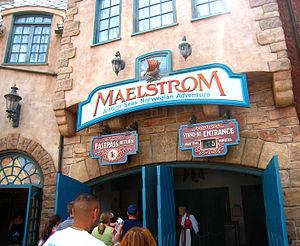
Happyland New
Maelstrom est l'ancienne attraction du pavillon Norvège situé le long du World Showcase Lagoon dans le deuxième parc de Walt Disney World Resort, Epcot. Le 12 septembre 2014, Disney annonce Frozen Ever After, une attraction basée sur La Reine des Neiges dans le pavillon de la Norvège à Epcot devant remplacer Maelstrom. L'attraction ferme ses portes le 5 octobre 2014, laissant place à la construction de la future attraction sur le thème de La Reine des neiges.